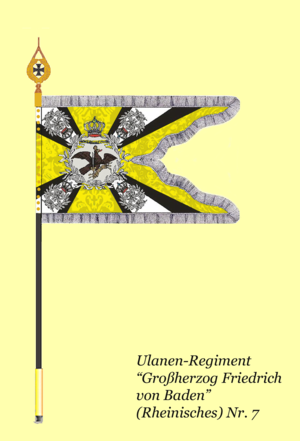
Étendard du 7e Régiment de lanciers prussienneČeština: Standarta 7. pluk hulani (Pruská armáda)